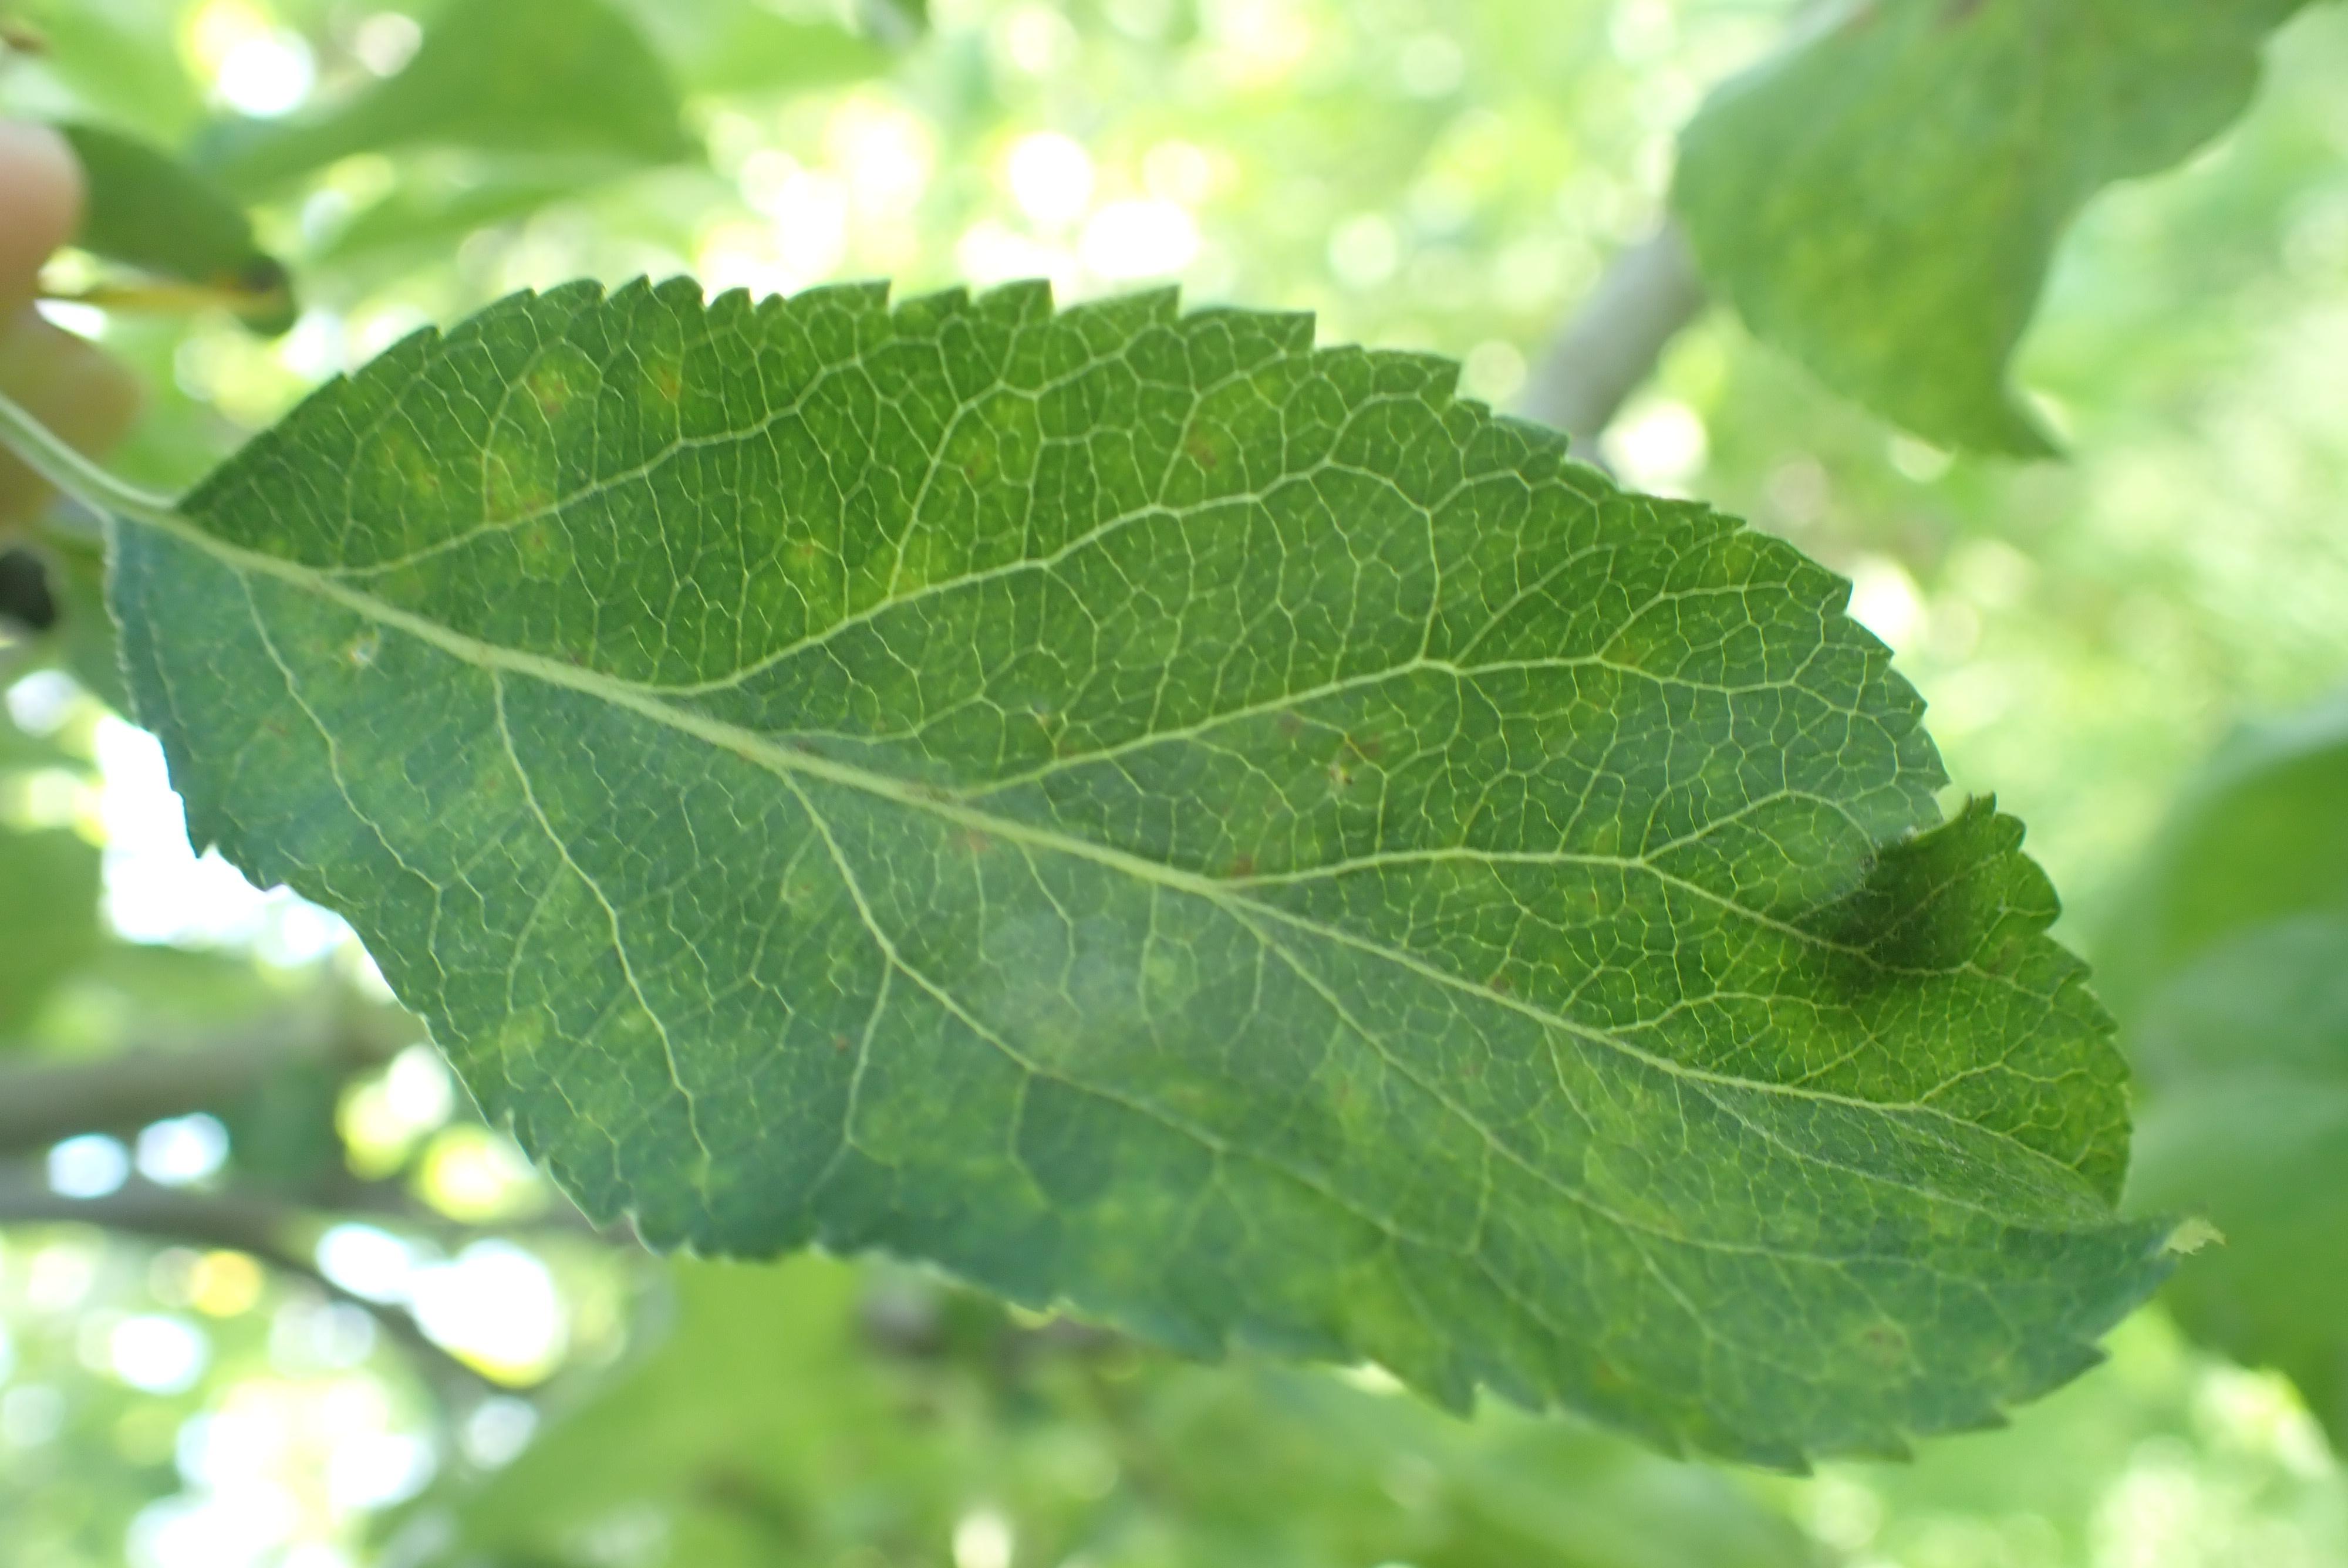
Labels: scab